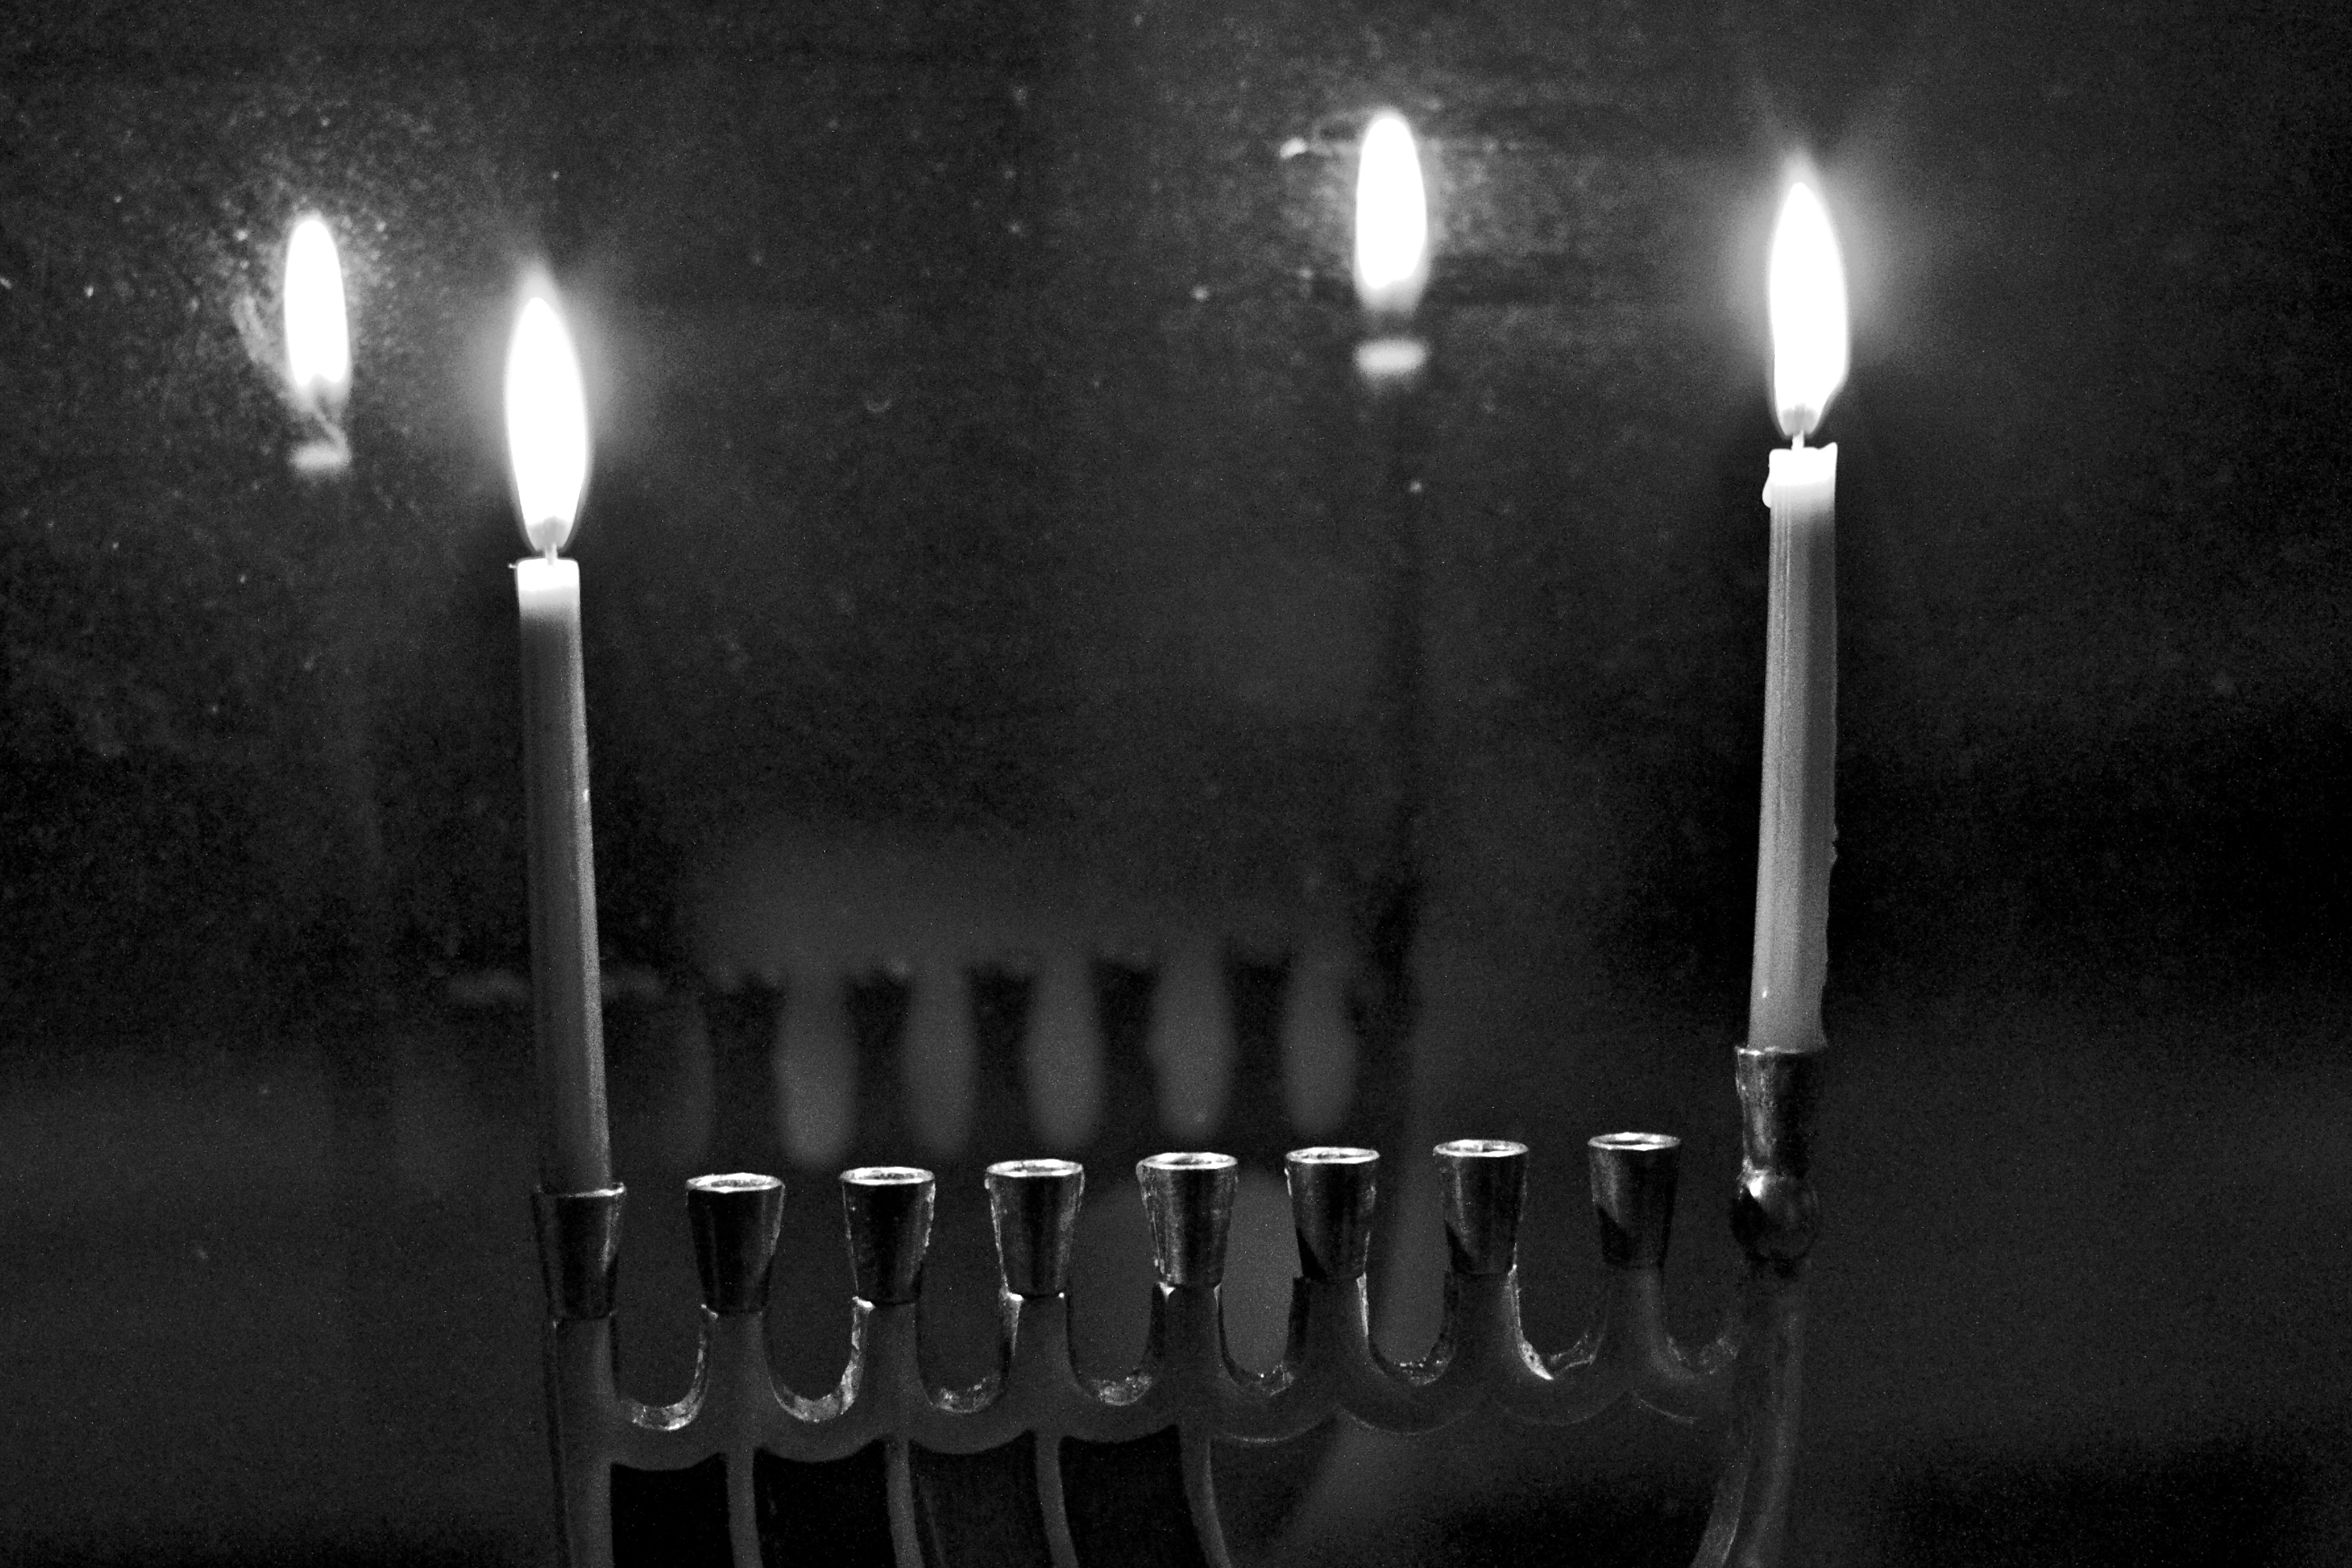
light, black and white, white, night, darkness, street light, black, monochrome, lighting, cool image, shape, monochrome photography